List of ships present at International Fleet Review, 2005

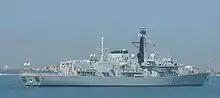
HMS "Iron Duke" at the review

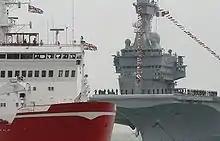
HMS "Endurance" passing the "Charles de Gaulle" during the review

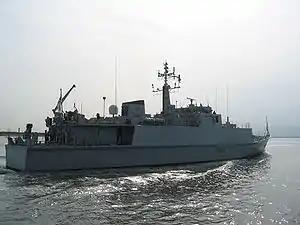
HMS "Bangor" sweeping Southampton Water in preparation for the review

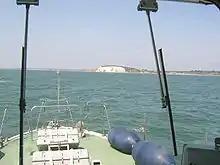
A picture taken from the wheelhouse of HMS "Example" just before the International Fleet Review.

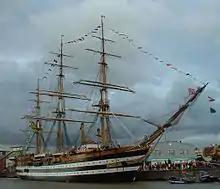
the Italian training ship

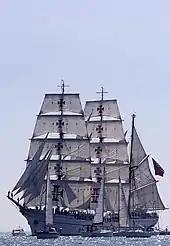
of the Portuguese Navy

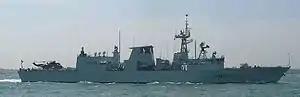
at the review

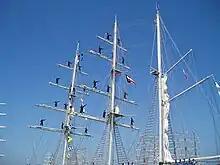
INS "Tarangini"

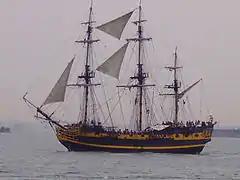
"Grand Turk" at the Review

MV "John Jerwood" (Sea Cadet offshore training vessel),